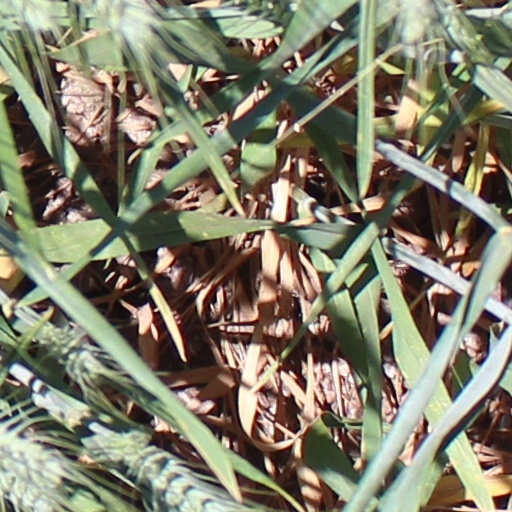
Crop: wheat